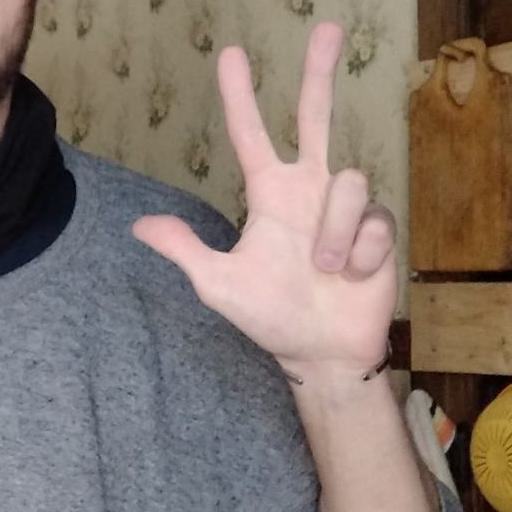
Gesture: three2